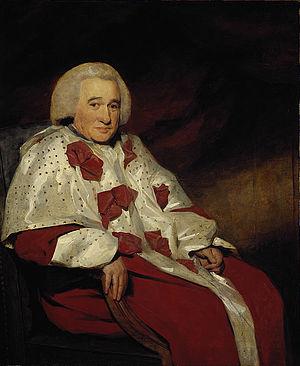
Robert McQueen, Lord Braxfield est un avocat et juge écossais.
Hermiston, le juge pendeur est un roman inachevé de Robert Louis Stevenson, dont l'histoire se déroule en Écosse, au début du xixᵉ siècle. Sa rédaction a été interrompue par la mort soudaine de Stevenson, en 1894. Cet ouvrage a connu une nouvelle traduction en français en 1993 sous le titre Le creux des sorcières.